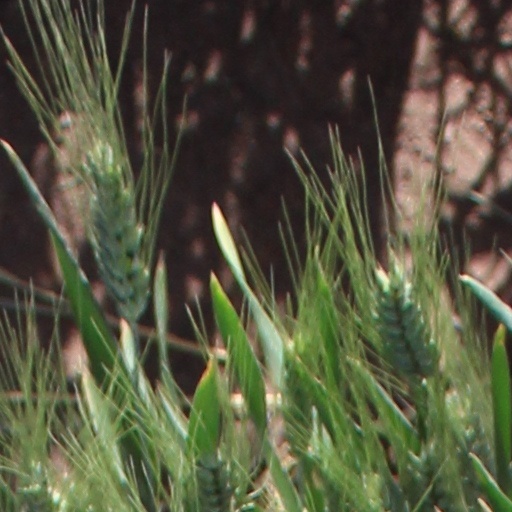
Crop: wheat